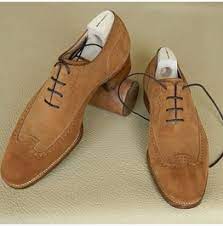
Label: Brogue